Madonna on the Late Show with David Letterman in 1994

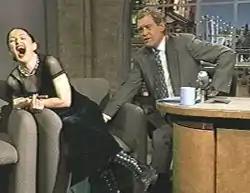
Madonna's heavily censored appearance on "Late Show with David Letterman" led to some of Letterman's highest late-night viewership.

American singer Madonna made an appearance on CBS's "Late Show with David Letterman" on March 31, 1994. The appearance was noted for an extremely controversial series of statements and antics by Madonna, which included many expletives. In particular, Madonna said the word "fuck" fourteen times throughout the interview. This made the episode the most censored in American network television talk-show history while at the same time garnering host David Letterman some of the highest ratings he ever received. Critics commented she reached her "lowest low".